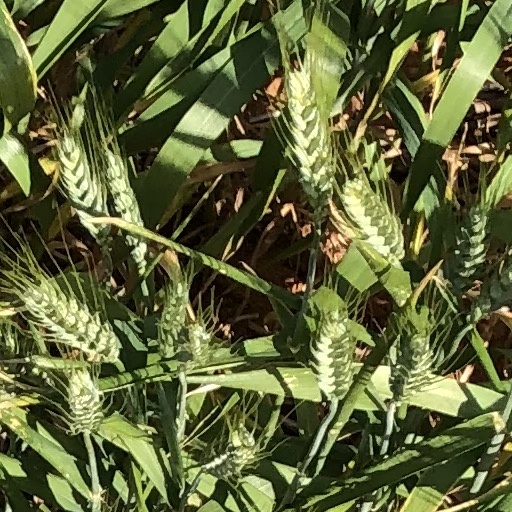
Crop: wheat